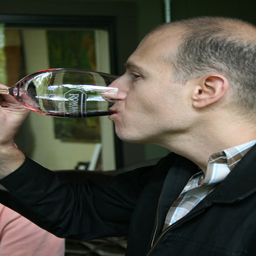
there is a man drinking whine from a glass
A man drinking from a large wine glass.
A man drinking from a wine glass with a receding hair line.
A man sipping a glass of wine while looking out the corner of his eye.
A man who is drinking a glass of wine.